Steve Bernier

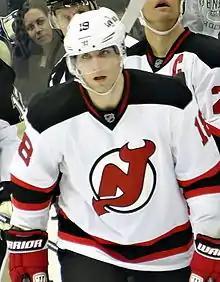
Bernier with the New Jersey Devils in February 2013

Without a contract at the start of the NHL's training camp period, he was invited to the New Jersey Devils' training camp in September 2011. Within a month, he accepted an AHL contract with New Jersey's minor league affiliate, the Albany Devils. Bernier was later signed to a one-year, two way contract with the Devils on January 30, 2012.